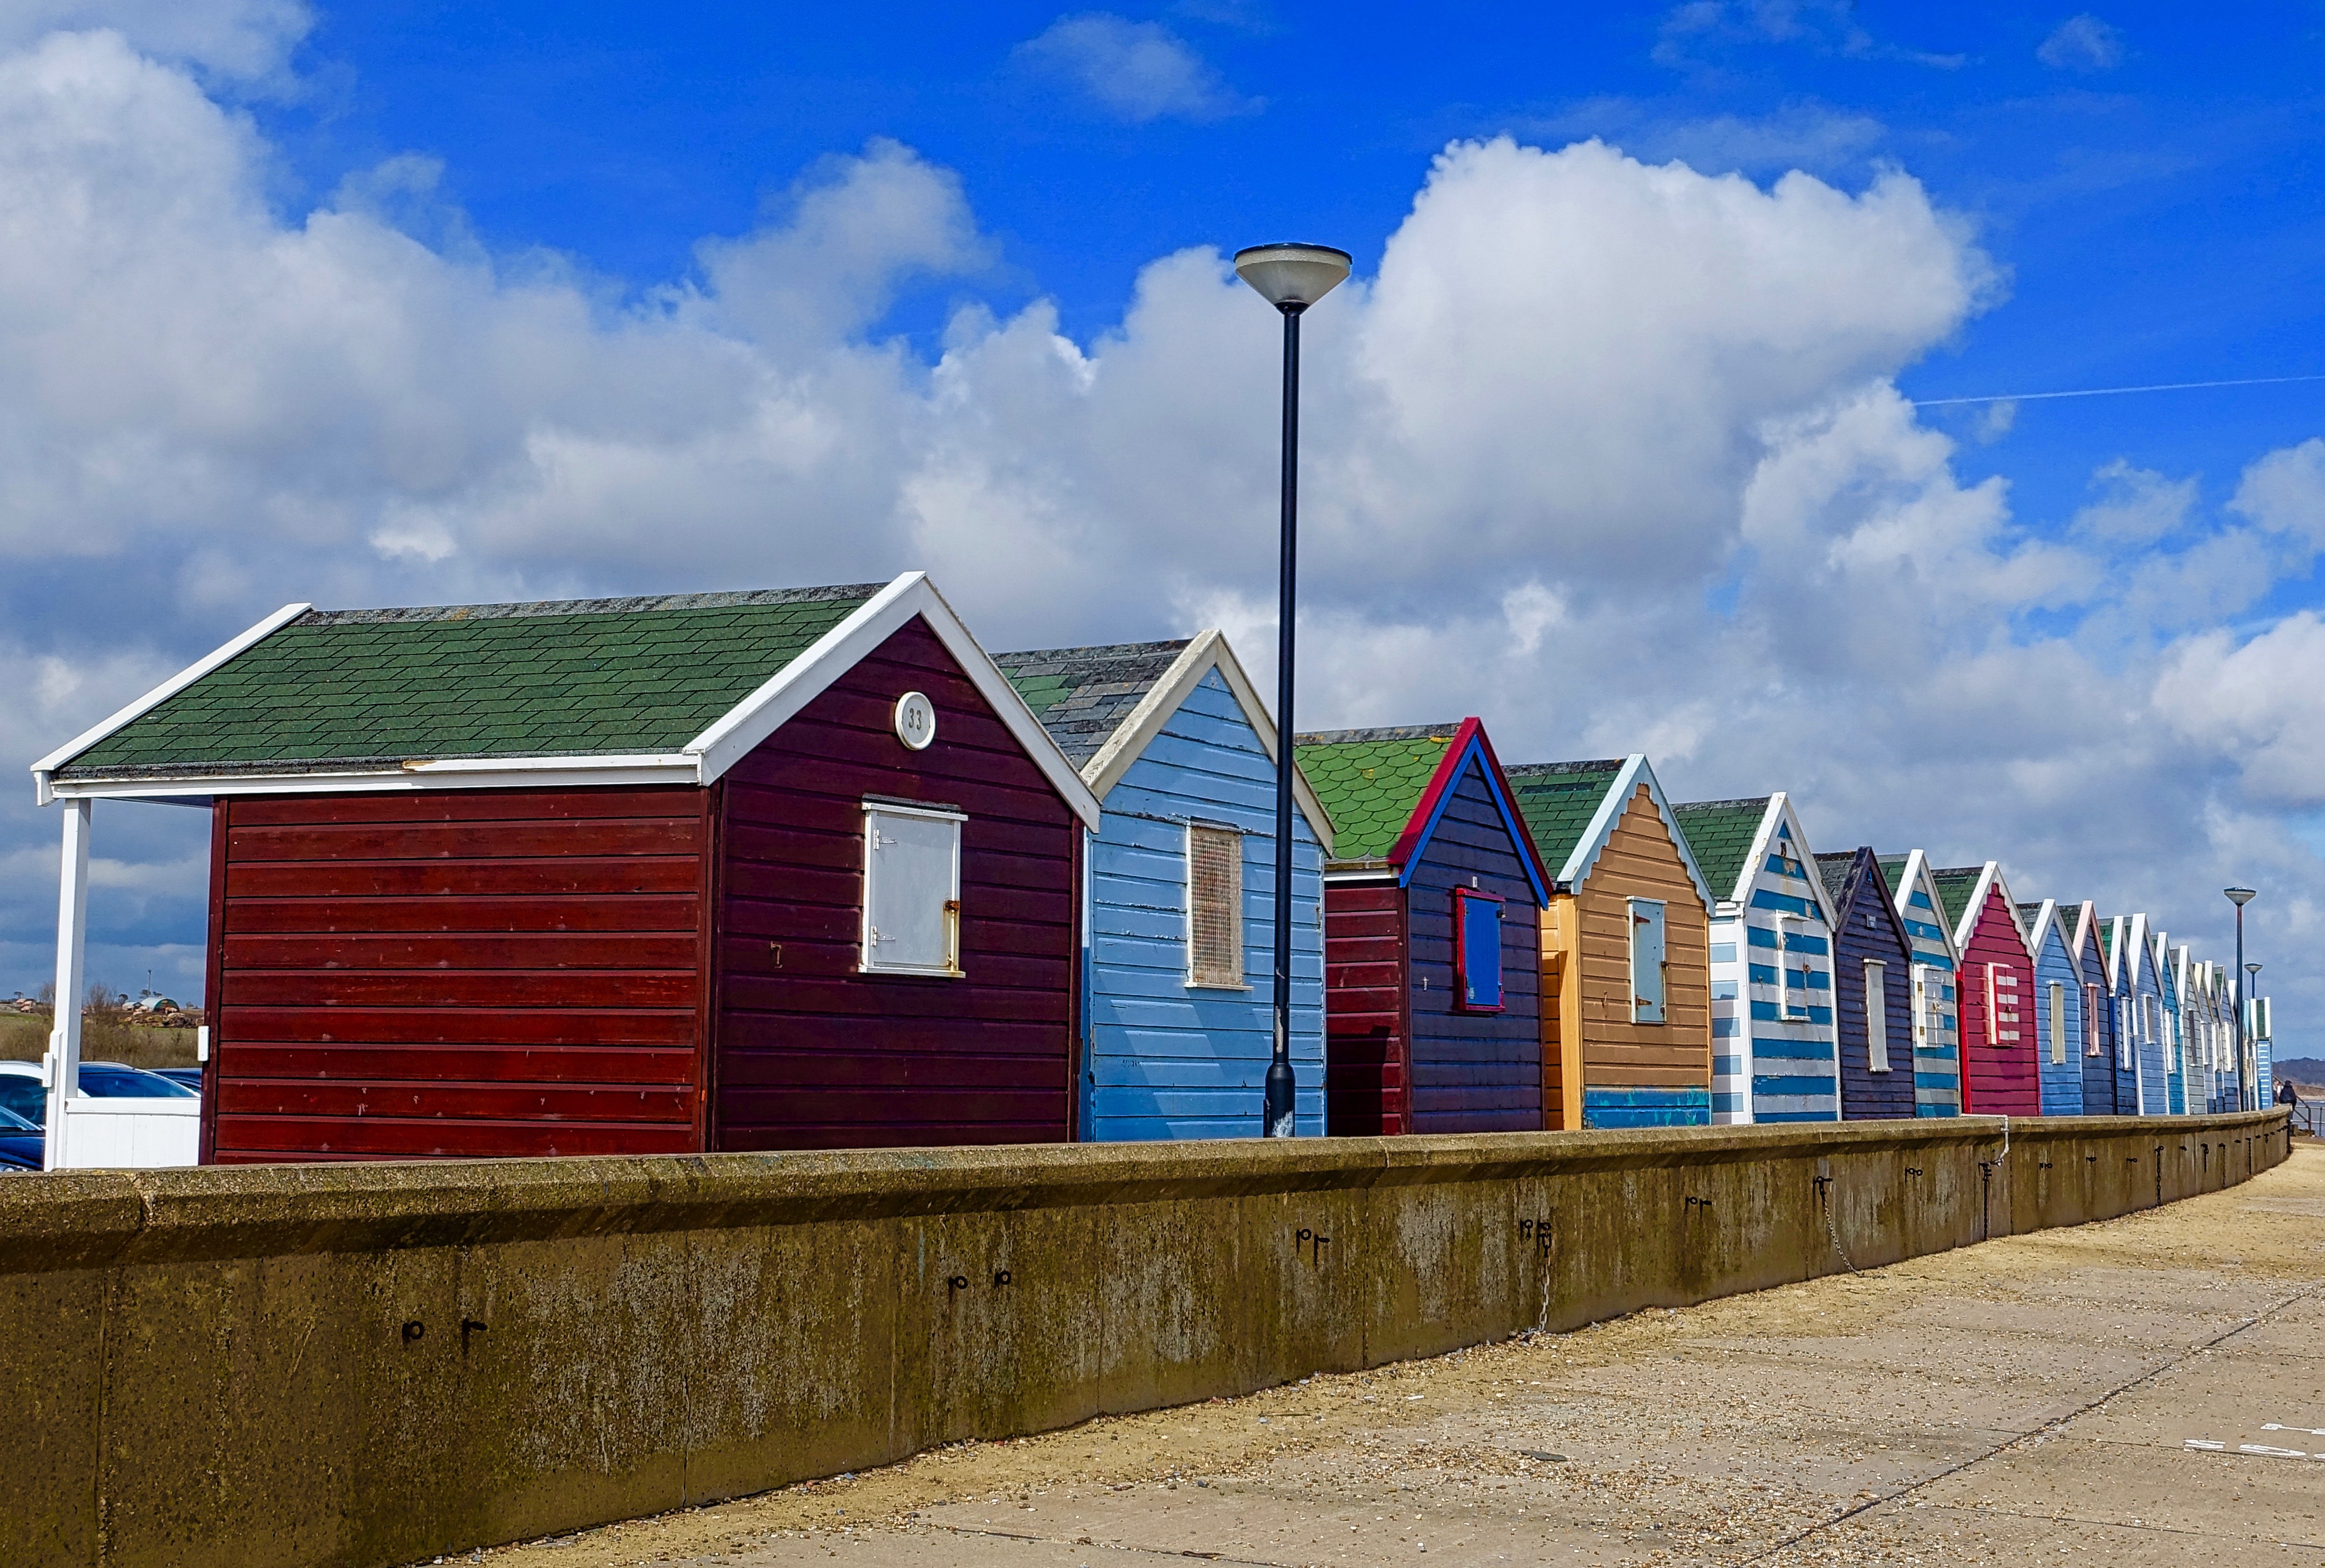
beach, coast, architecture, boardwalk, wood, house, town, building, walkway, vacation, seaside, transport, colourful, facade, blue, waterway, beach house, england, huts, urban area